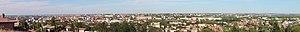
Panorama de Toulouse depuis les abords du CHU Rangueil.
Rangueil est un quartier résidentiel au sud est de Toulouse en Haute-Garonne où l'on trouve entre autres des facultés ainsi qu'un pôle scientifique important.
Toulouse, est une commune du Sud-Ouest de la France. Capitale au Vᵉ siècle du royaume wisigoth, une des capitales du royaume d'Aquitaine, capitale du comté de Toulouse fondé en 852 par Raimond Iᵉʳ et capitale historique du Languedoc, elle est aujourd'hui le chef-lieu de la région d'Occitanie, du département de la Haute-Garonne, et le siège de Toulouse Métropole. Elle était également le chef-lieu de l'ancienne région Midi-Pyrénées jusqu'à sa disparition au 1ᵉʳ janvier 2016.
La station Rangueil est une station de la ligne B du métro de Toulouse, située dans le sud-est de la ville, au niveau du quartier Rangueil, d'où le nom de la station.
Pech-David est une colline et un quartier de Toulouse situé tout au sud de la ville et composé d'un grand parc de 280 ha, culminant à 130 mètres au-dessus de la Garonne et qui domine l'ensemble de la ville rose.